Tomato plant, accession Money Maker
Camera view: horizontal (90 deg, fisheye); turntable rotation: 0 degrees
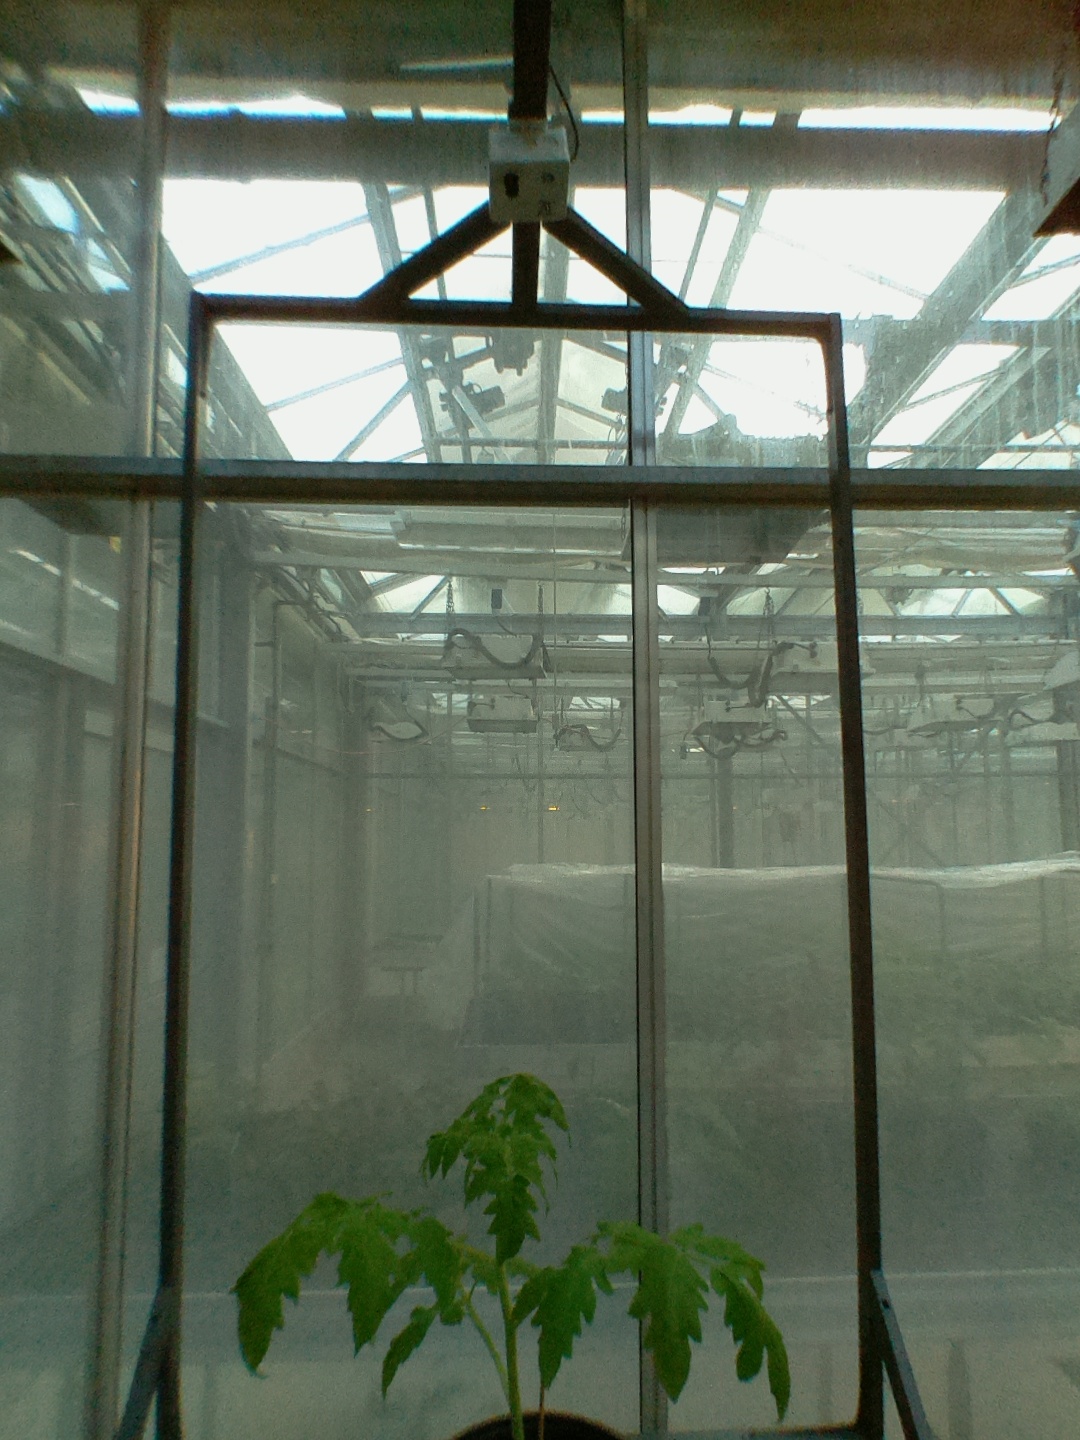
BBCH growth stage 13: 6 of true leaves visible